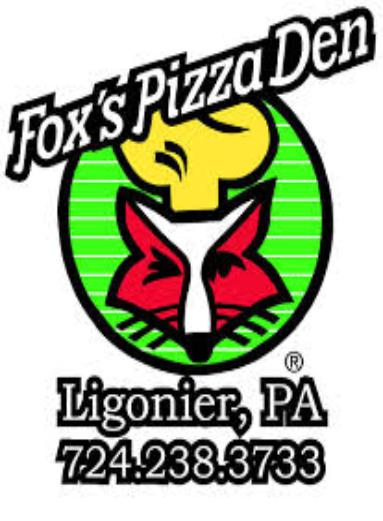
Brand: Fox's Pizza Den
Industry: Food